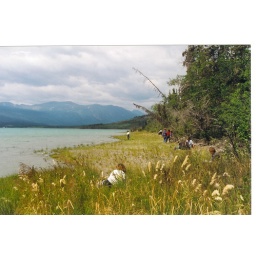
The beach on the lake overlooked by Book Mountain YUKON NWT